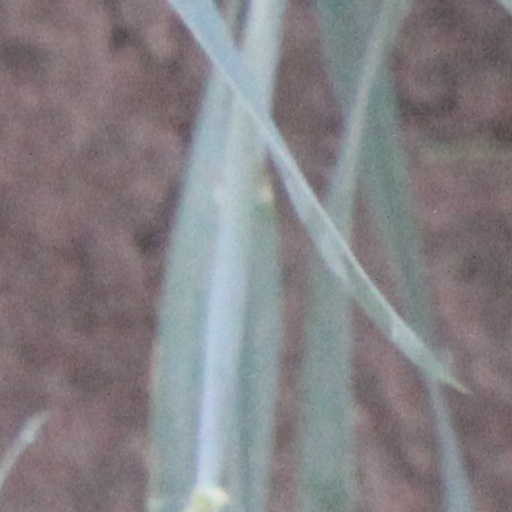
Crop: wheat